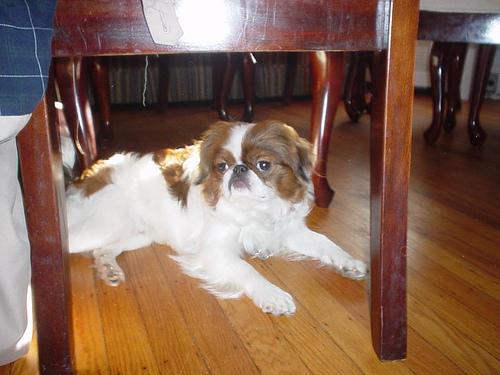
Breed: japanese chin